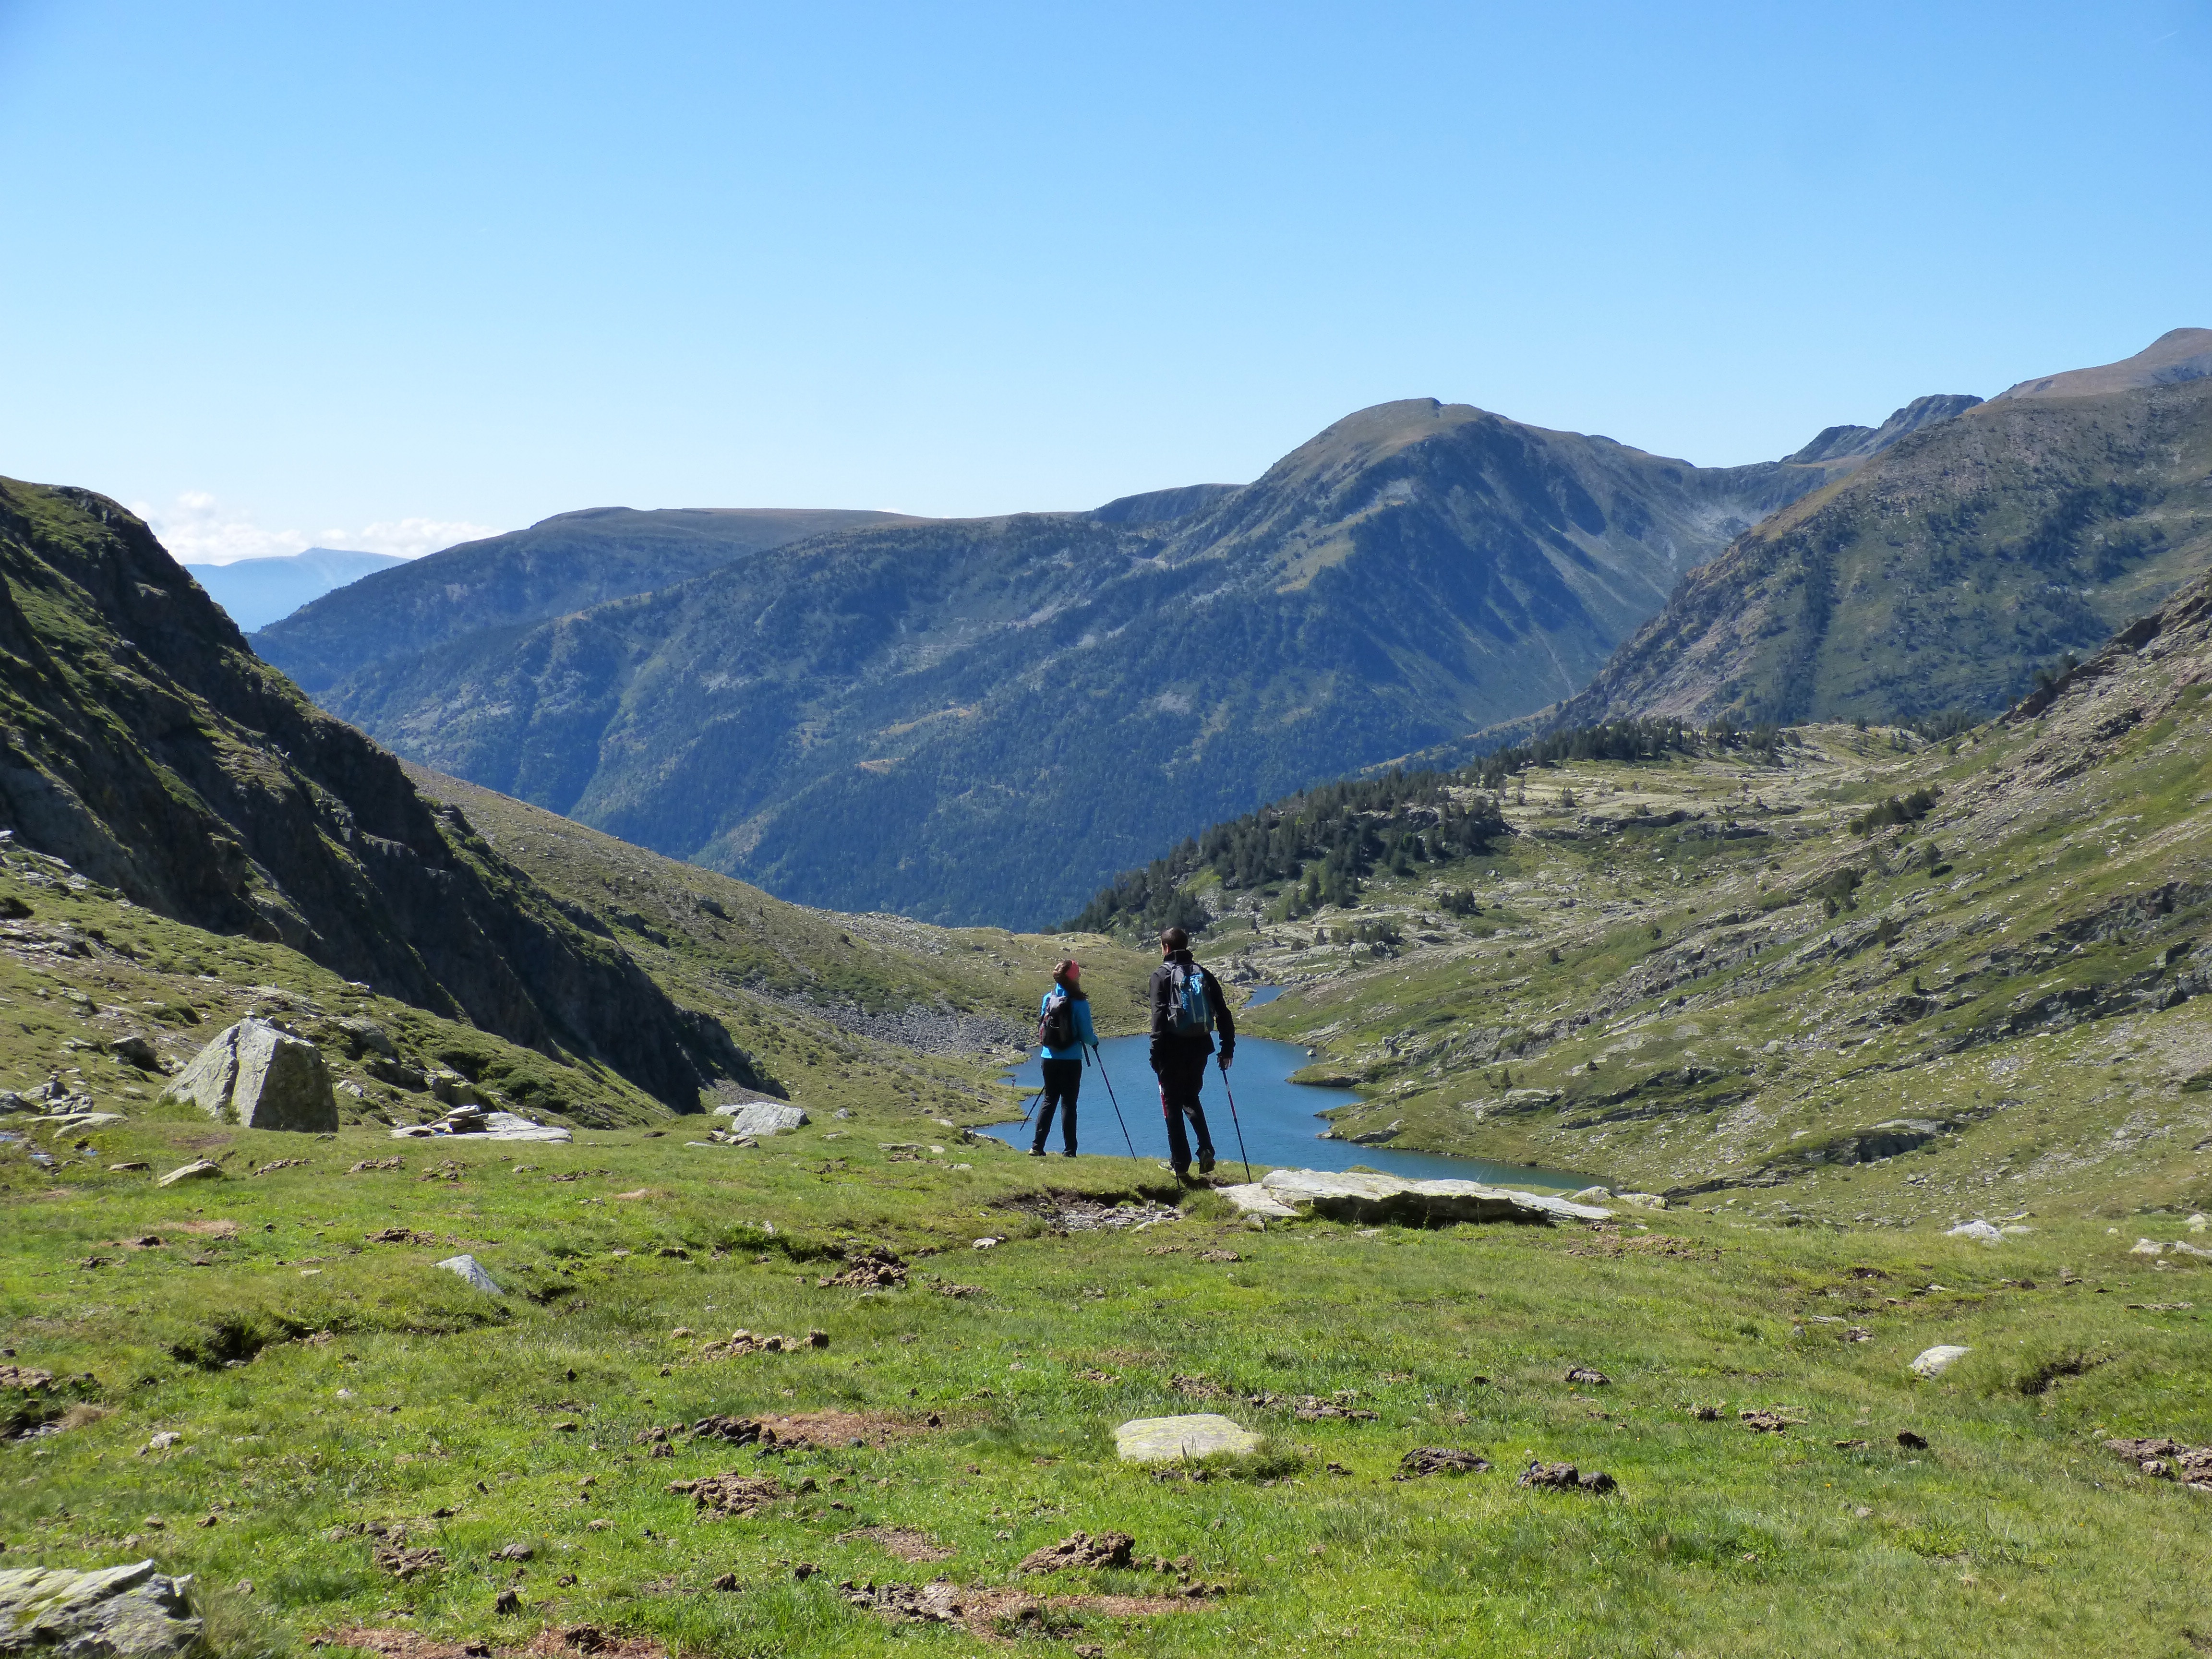
landscape, wilderness, walking, mountain, hiking, trail, meadow, hill, lake, adventure, valley, mountain range, highland, ridge, mountaineering, geology, sports, trekking, hikers, alps, grassland, backpacking, plateau, beauty, fell, loch, ecosystem, moraine, landform, mountain pass, pyrenee catalunya, lake of the port, port of tavascan, geographical feature, mountainous landforms